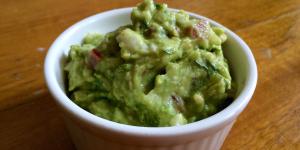
aji de aguacate